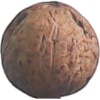
Label: Walnut 1